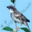
Label: bird